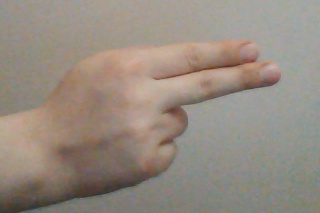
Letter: ain